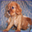
Label: dog